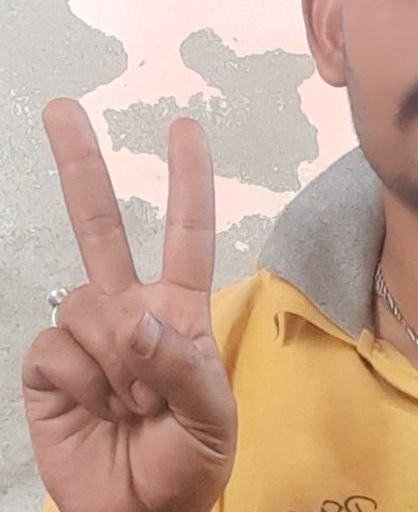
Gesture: peace